Charlie Muffin (novel)

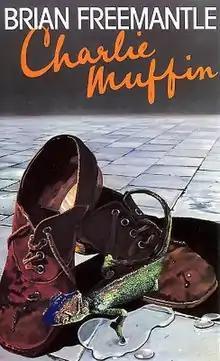
First edition (publ. Jonathan Cape)

Charlie Muffin (published in the United States under the title Charlie M.) is a 1977 spy thriller novel written by Brian Freemantle.